Christophe Psyché

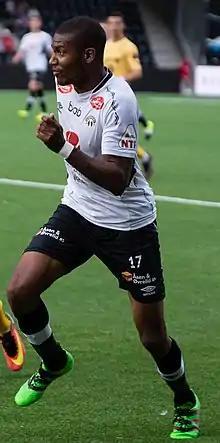

Christophe Charles Steven René Psyché (born 28 July 1988) is a French footballer who plays as a defender, and who last played for Tromsø. He has previously played for Baník Ostrava, Sogndal, HamKam, Løv-Ham and Oslo City.